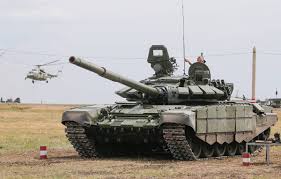
Label: Tank